The Peckham Experiment

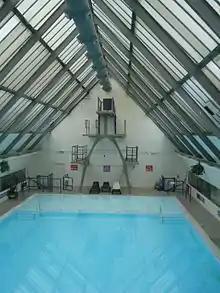
Pool at the 1930s Pioneer Health Centre

Williamson and Pearse recruited 950 local families to be part of "The Peckham Experiment". By paying a nominal membership fee of one shilling a week, a family had access to a range of activities such as physical exercise, swimming, games and workshops. Members underwent a medical examination once a year, and they were monitored throughout the year as they participated in the centre's events.